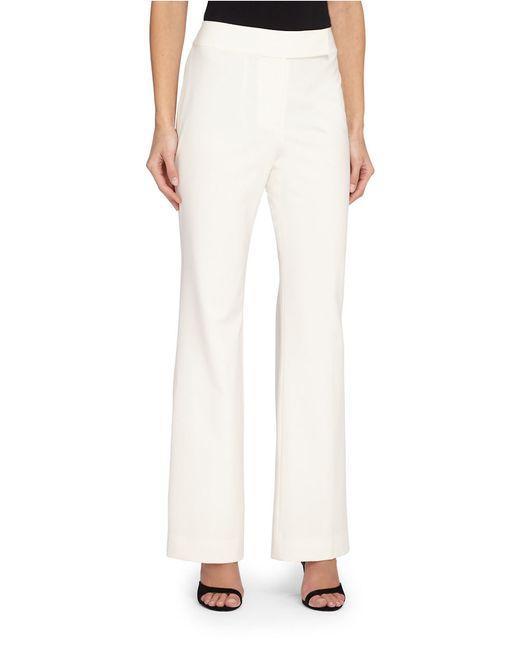
Weiße formale Hose mit hoher Taille für Damen